Best Player

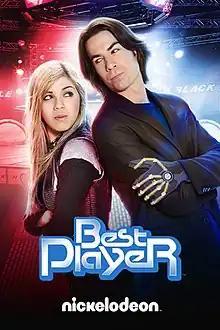

Best Player is a 2011 comedy television film that aired on Nickelodeon on March 13, 2011. The movie stars Jerry Trainor and Jennette McCurdy, from the show "iCarly". Filming started on October 24, 2009, in Victoria, British Columbia, Canada and wrapped up production on November 18, 2009.